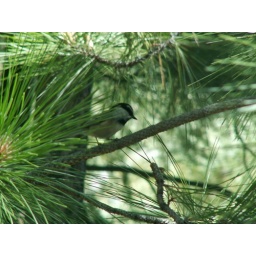
bird in a tree